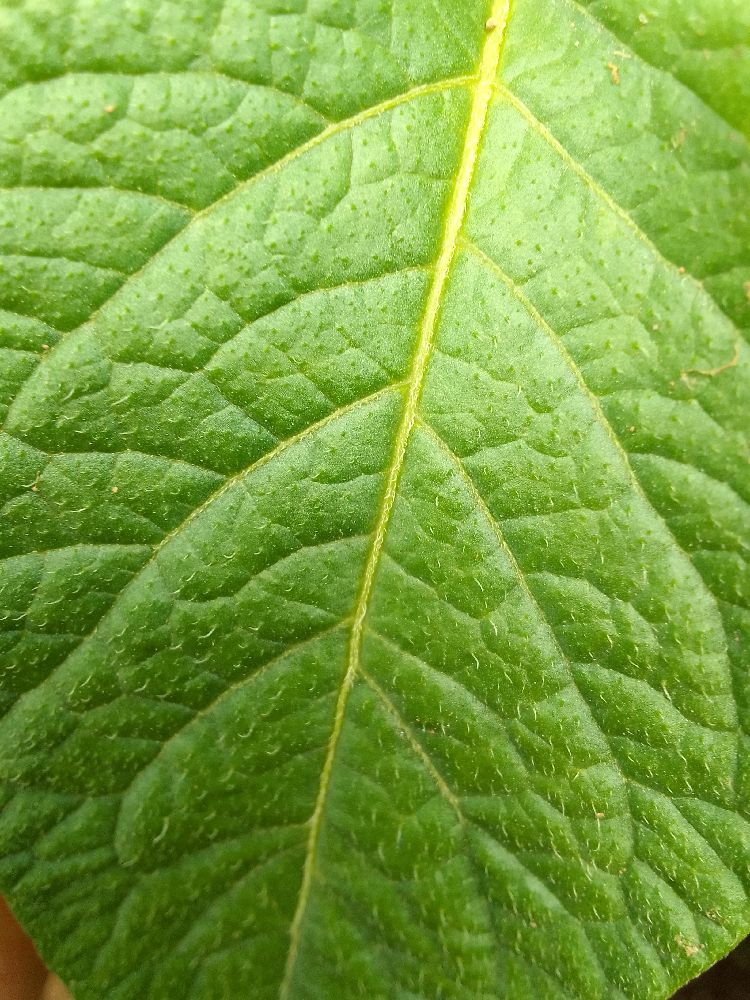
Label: Healthy